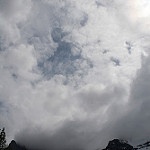
Scene: Outdoor